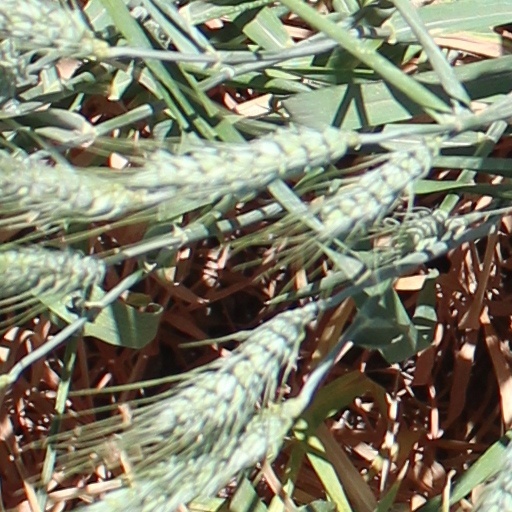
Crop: wheat